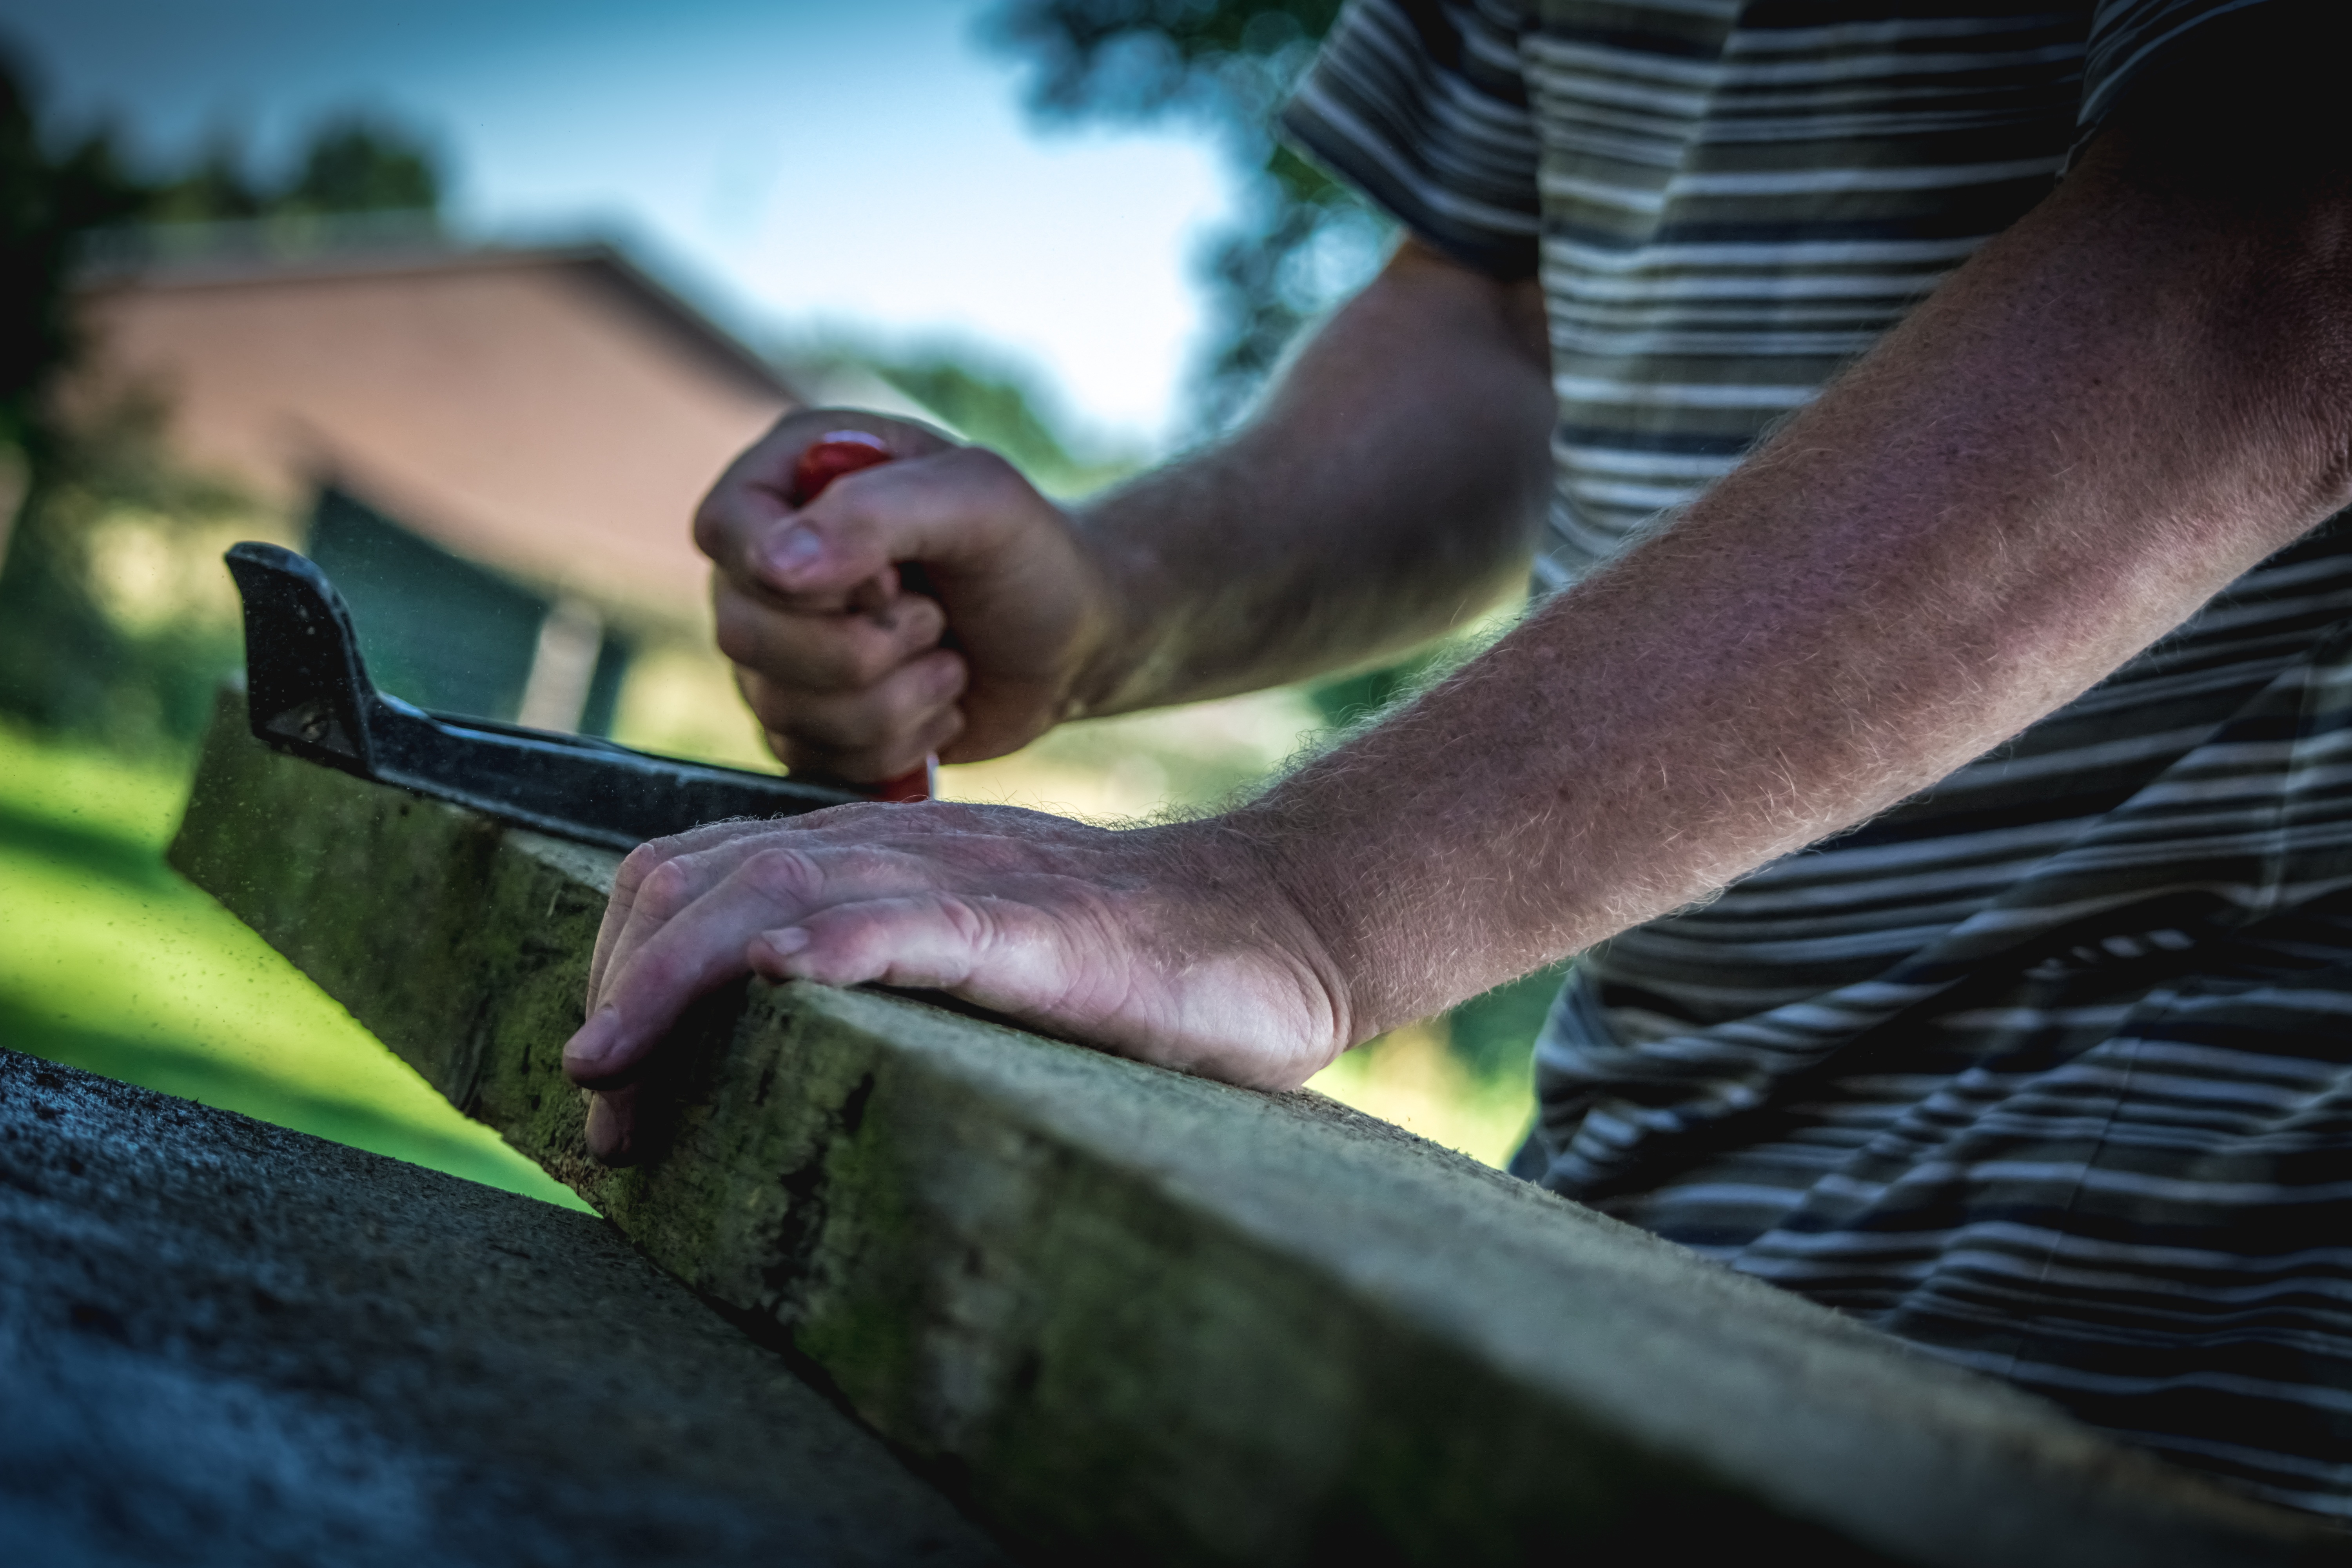
work, hand, man, wood, plank, tool, workshop, male, construction, equipment, craft, woodworking, hands, handmade, craftsman, woodworker